Russian 2022 war censorship laws

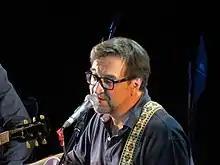
Russian rock singer Yuri Shevchuk was prosecuted after speaking out against the war in Ukraine at a concert in Ufa.

On 25 March 2022, Russian journalist Izabella Yevloyeva was charged under the "fakes law" after sharing a post on social media that described the "Z" symbol as being "synonymous with aggression, death, pain and shameless manipulation".